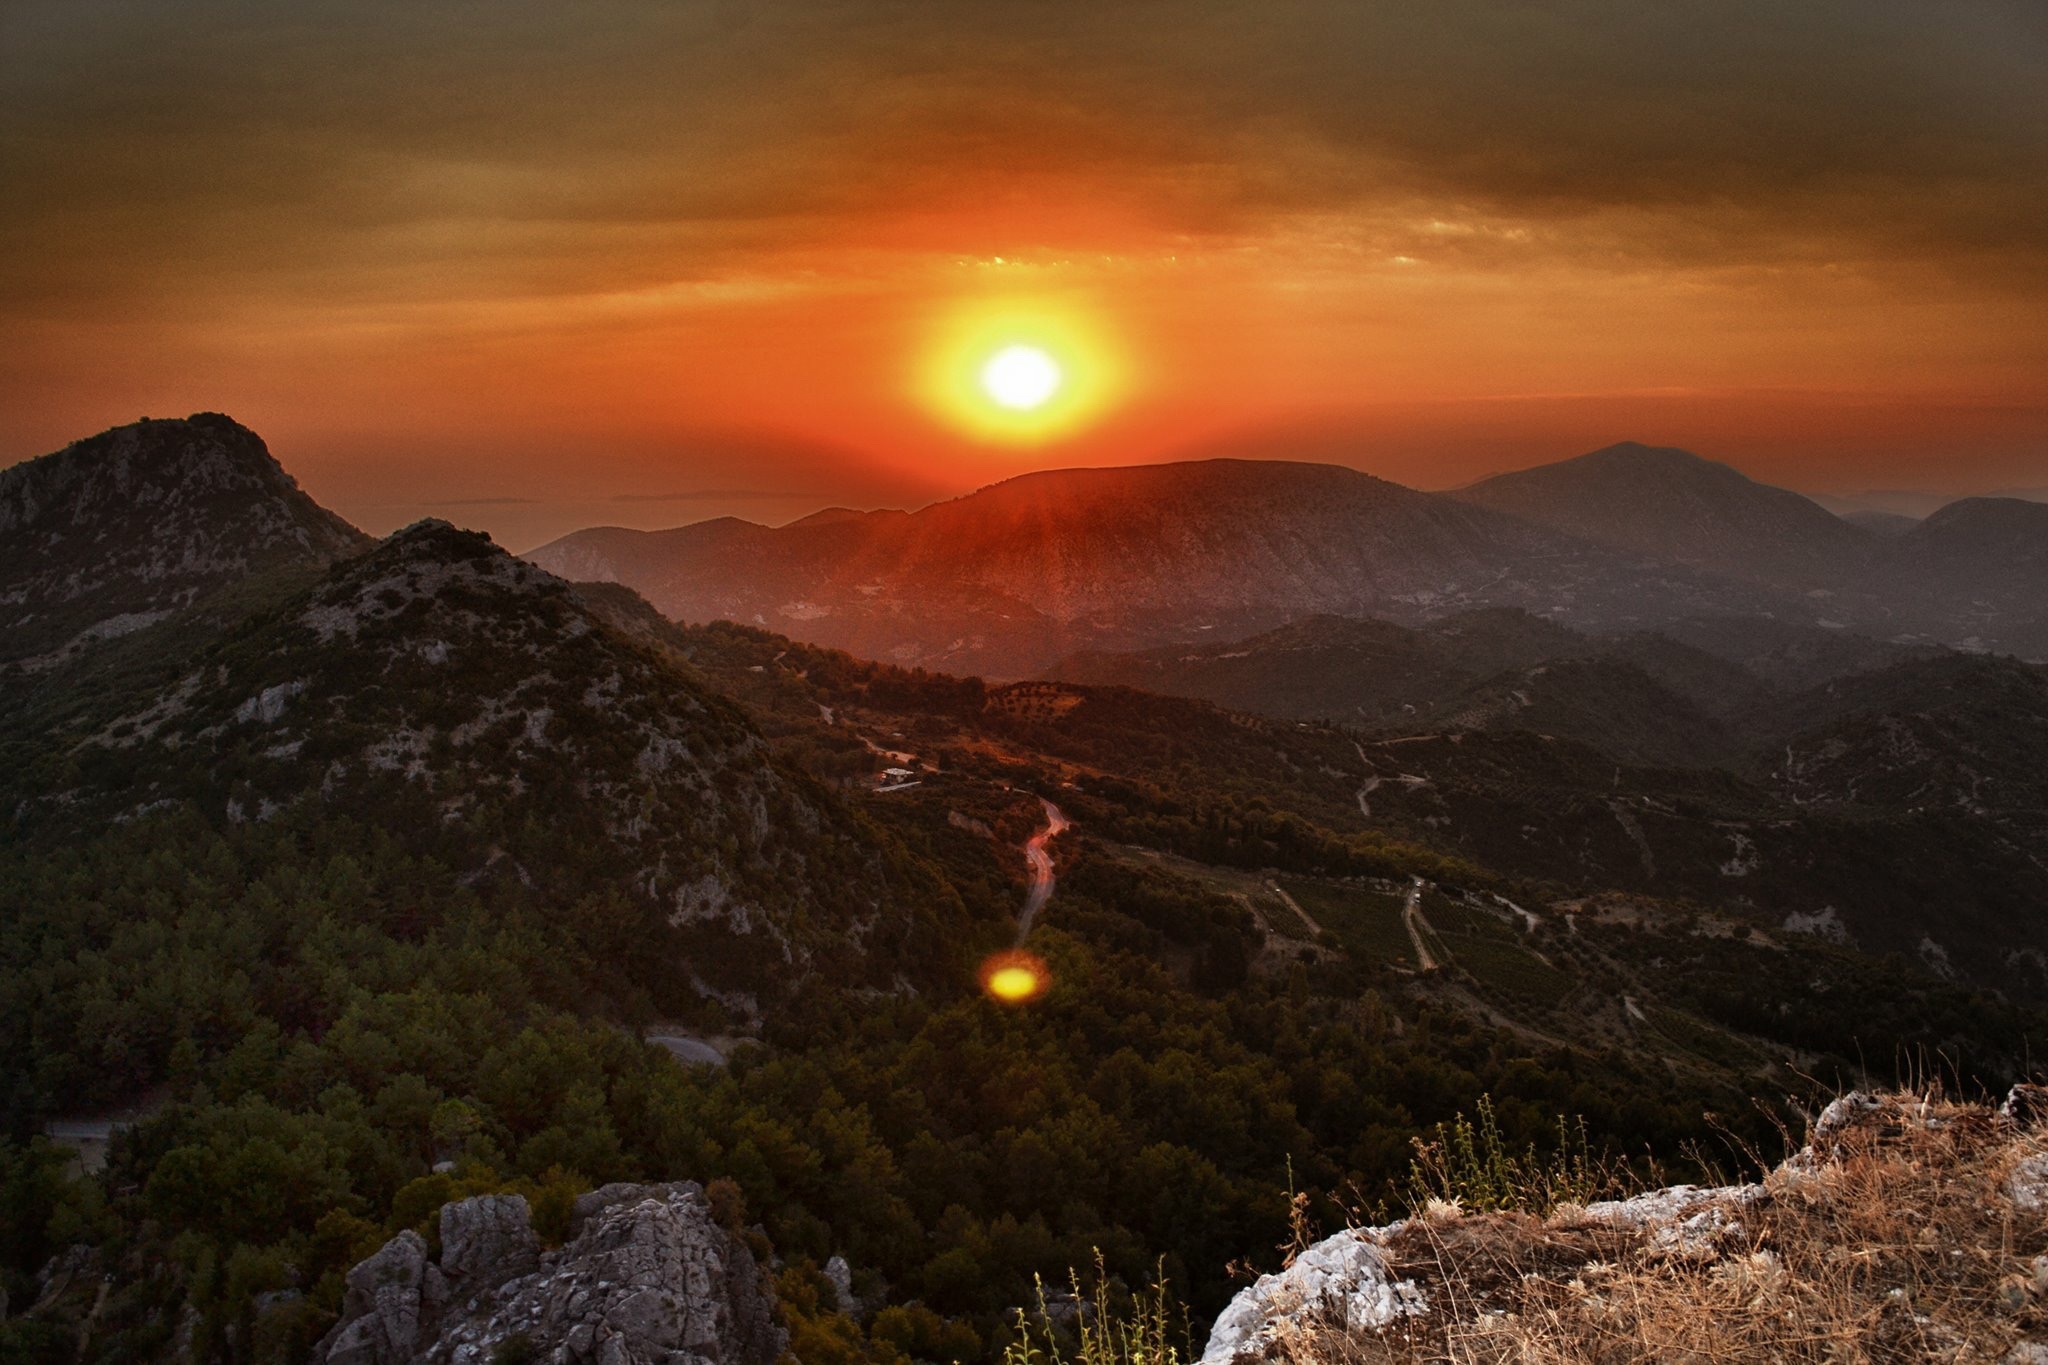
landscape, wilderness, mountain, sun, sunrise, sunset, sunlight, morning, hill, dawn, mountain range, dusk, evening, mediterranean, romantic, summit, mountainside, outlook, plateau, greece, setting, hellas, atmospheric phenomenon, mountainous landforms, sky value